E353 series

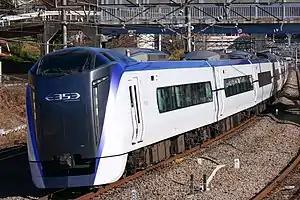
E353 series on an "Azusa" service in December 2020

The is a DC tilting electric multiple unit (EMU) train operated by the East Japan Railway Company (JR East) in Japan on limited express services on the Chūō Main Line since December 2017.